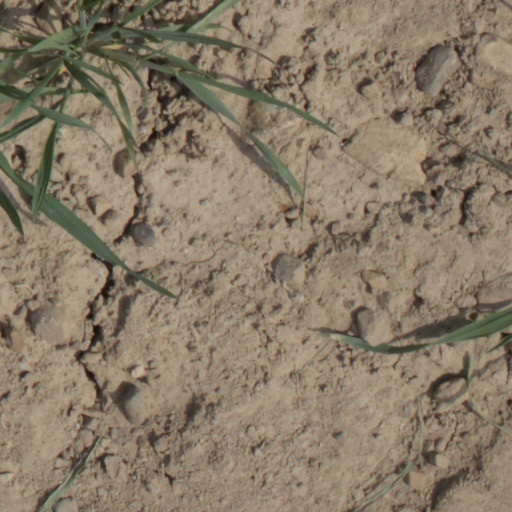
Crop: wheat